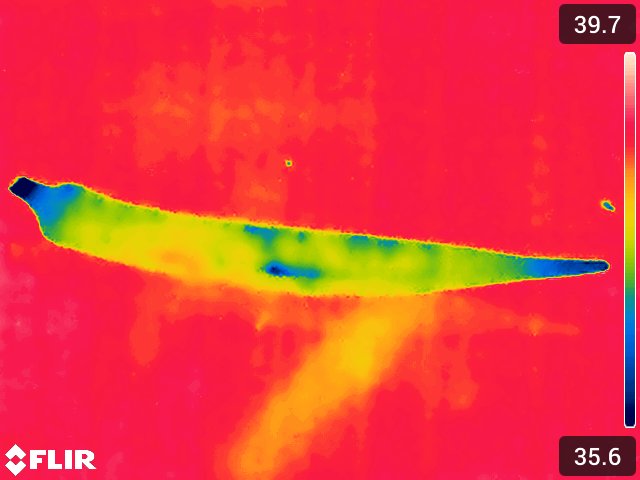
Maturity: over_matured